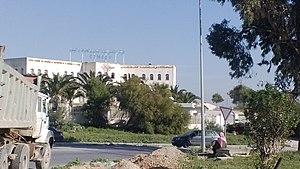
La Cagna, Tunis, Tunisie العربية: لاكانيا، تونس العاصمة، تونس
Le Centre technique des matériaux de construction, de la céramique et du verre est un centre technique tunisien d'intérêt public et économique placé sous la tutelle du ministère de l'Industrie.